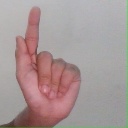
अक्षर: ळ